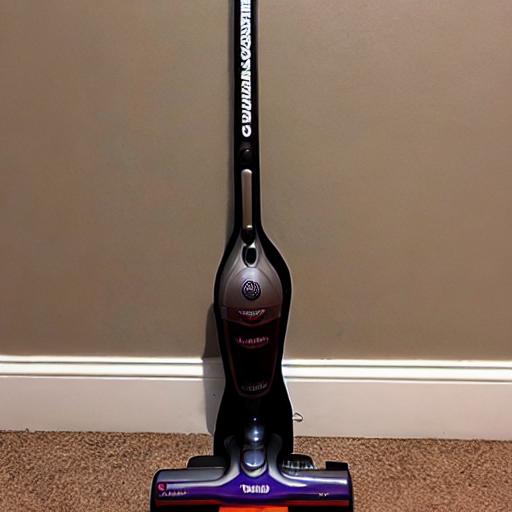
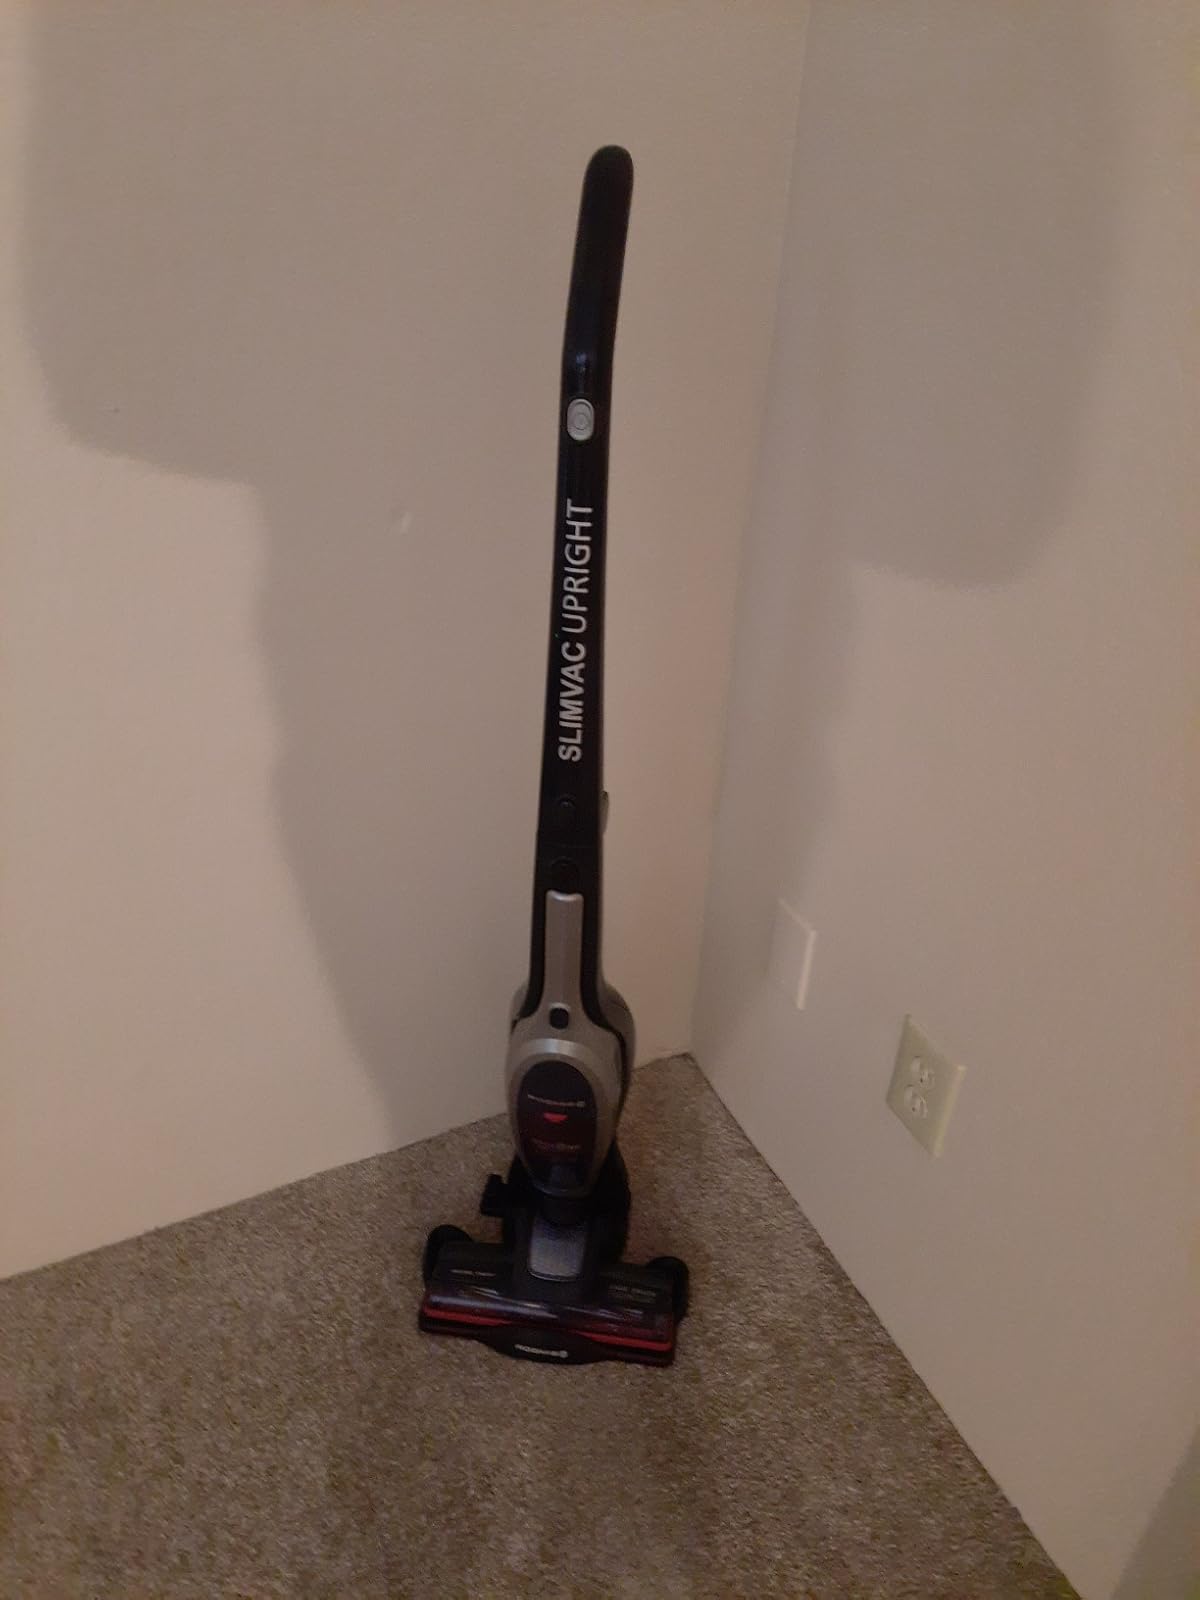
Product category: items_vacuum
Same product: no